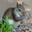
Label: squirrel